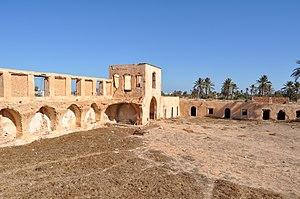
ancien palais du caïd Hamida Ben Ayed,fut construit au 18e siècle.